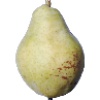
Label: Pear Williams 1